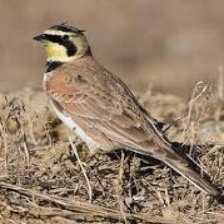
Species: HORNED LARK
Scientific name: EREMOPHILA ALPESTRIS